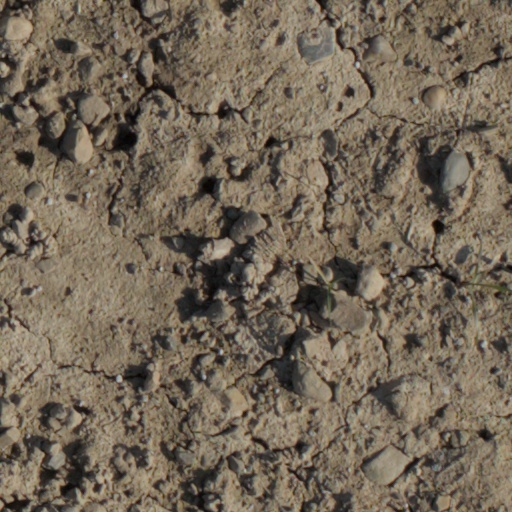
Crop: wheat